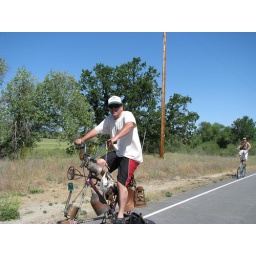
Tom, man-of-steel, on his mountain man tall bike made it look like a ride in the park